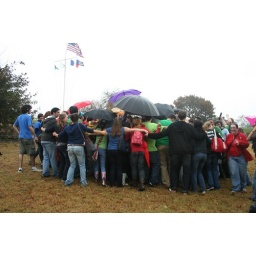
Hug the animal - the unseen center is a man in a bear costume